Symphony No. 9 (Beethoven)

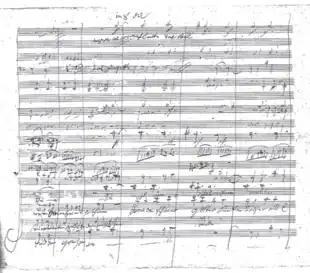
Handwritten page of the fourth movement

Conductors in the historically informed performance movement, notably Roger Norrington, have used Beethoven's suggested tempos, to mixed reviews. Benjamin Zander has made a case for following Beethoven's metronome markings, both in writing and in performances with the Boston Philharmonic Orchestra and Philharmonia Orchestra of London. Beethoven's metronome still exists and was tested and found accurate, but the original heavy weight (whose position is vital to its accuracy) is missing and many musicians have considered his metronome marks to be unacceptably high.